Dances With Wolves

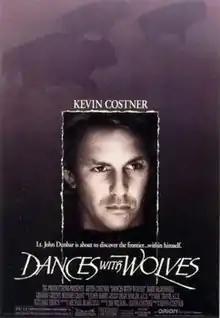
Theatrical release poster

Dances With Wolves is a 1990 American epic Western film starring, directed, and produced by Kevin Costner in his feature directorial debut. It is a film adaptation of the 1988 novel "Dances With Wolves", by Michael Blake, that tells the story of Union army Lieutenant John J. Dunbar (Costner), who travels to the American frontier to find a military post and who meets a group of Lakota.